Alfonso Herrera

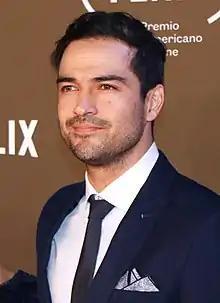
Herrera in 2017

Born in Mexico City, Herrera made his television debut in "Clase 406" in 2002. In the same year, he made his film debut in "Amar te duele" and won a MTV Movie Awards Mexico. In 2004, he achieved international stardom playing the protagonist Miguel Arango in the Mexican telenovela "Rebelde", which spanned the pop musical group RBD (2004–09). Herrera was one of the six lead singers in the group, which was successful in Latin America, USA and Europe, was nominated twice to the Latin Grammy Award and sold more than 15 million albums worldwide. In 2009, he starred in the Venezuelan film "Venezzia", the Mexican series "Mujeres Asesinas" and the Mexican telenovela "Camaleones".